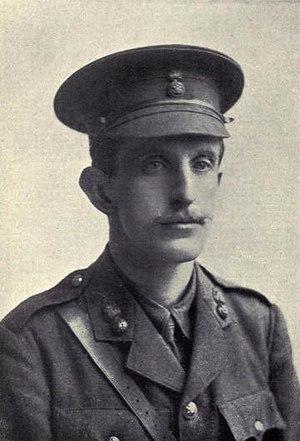
William Glynne Charles Gladstone, dit Will Gladstone, né le 14 juillet 1885 et mort près de Laventie le 13 avril 1915, est un homme politique britannique.
Le Royaume-Uni de Grande-Bretagne et d'Irlande déclare la guerre à l'Empire allemand le 4 août 1914 à la suite de l'invasion de la Belgique par l'Allemagne, et participe ainsi durant quatre ans à la Première Guerre mondiale, dans le camp des Alliés et contre les empires centraux. Quelque 750 000 hommes britanniques sont tués à la guerre durant ce conflit.